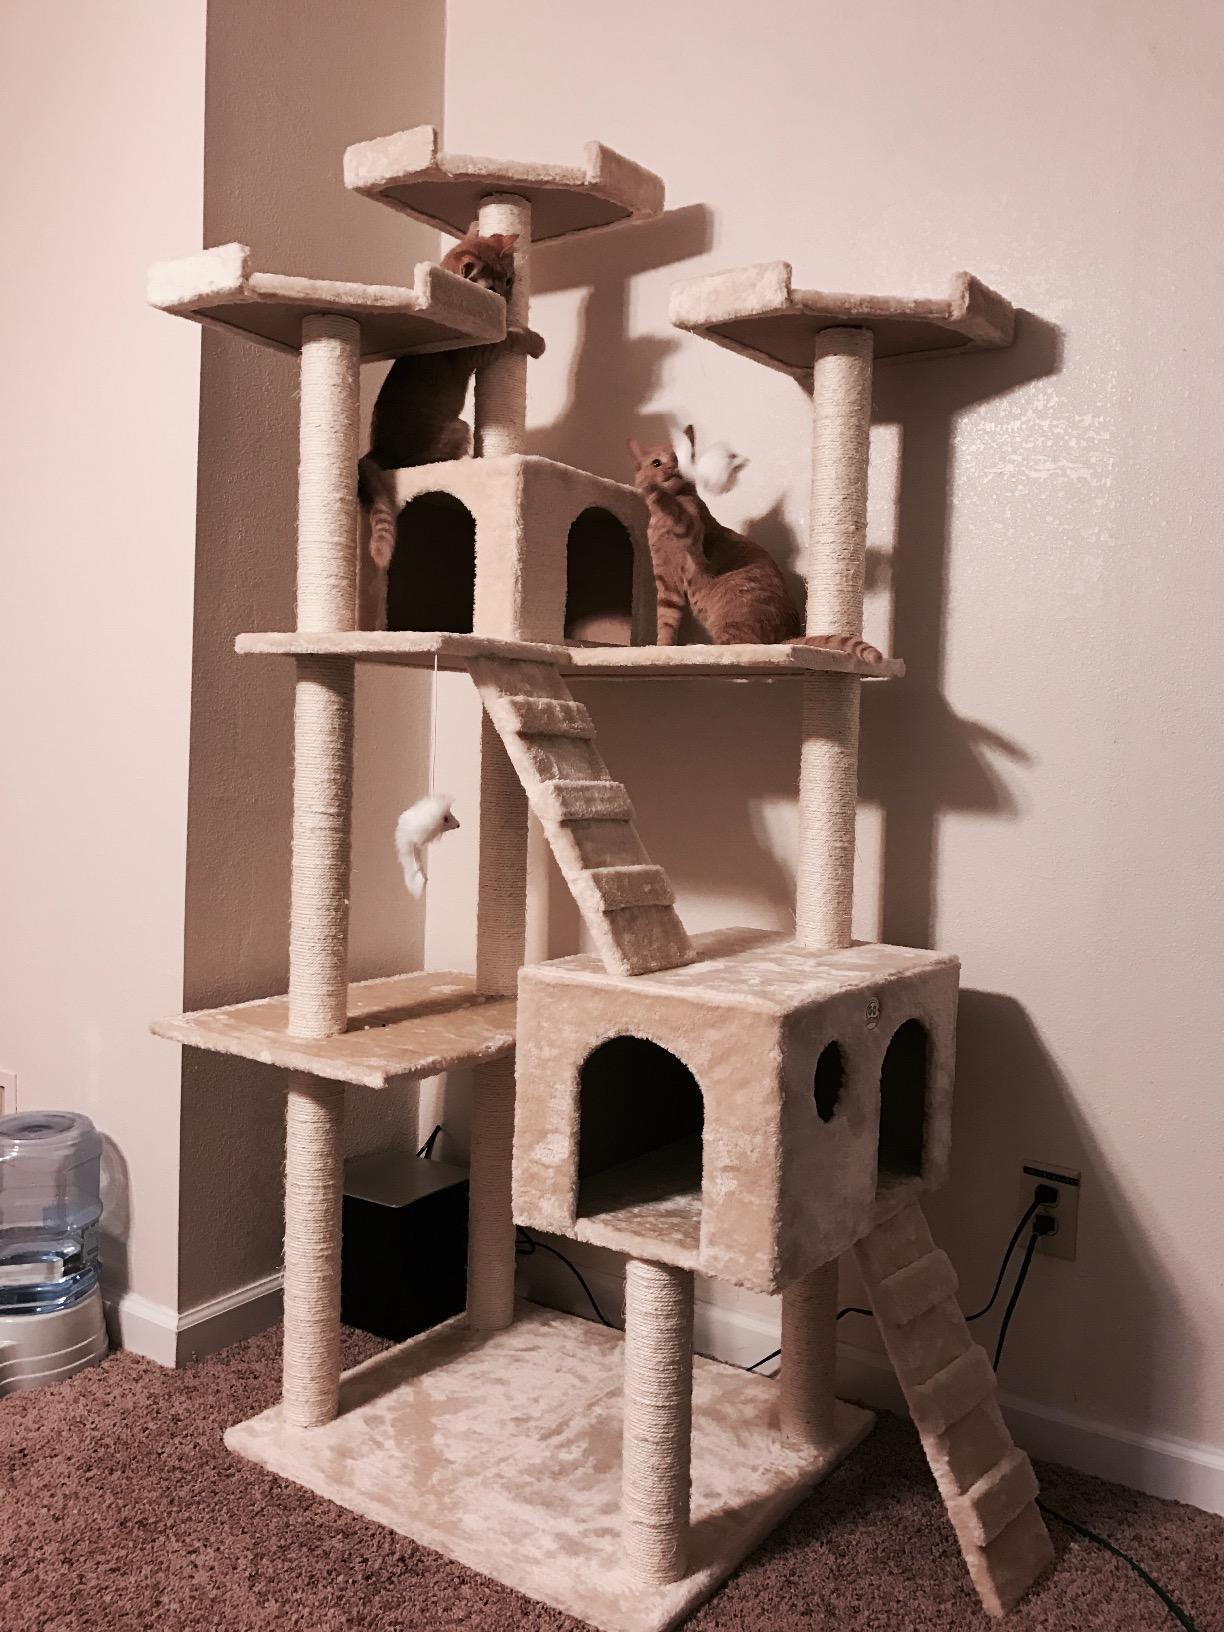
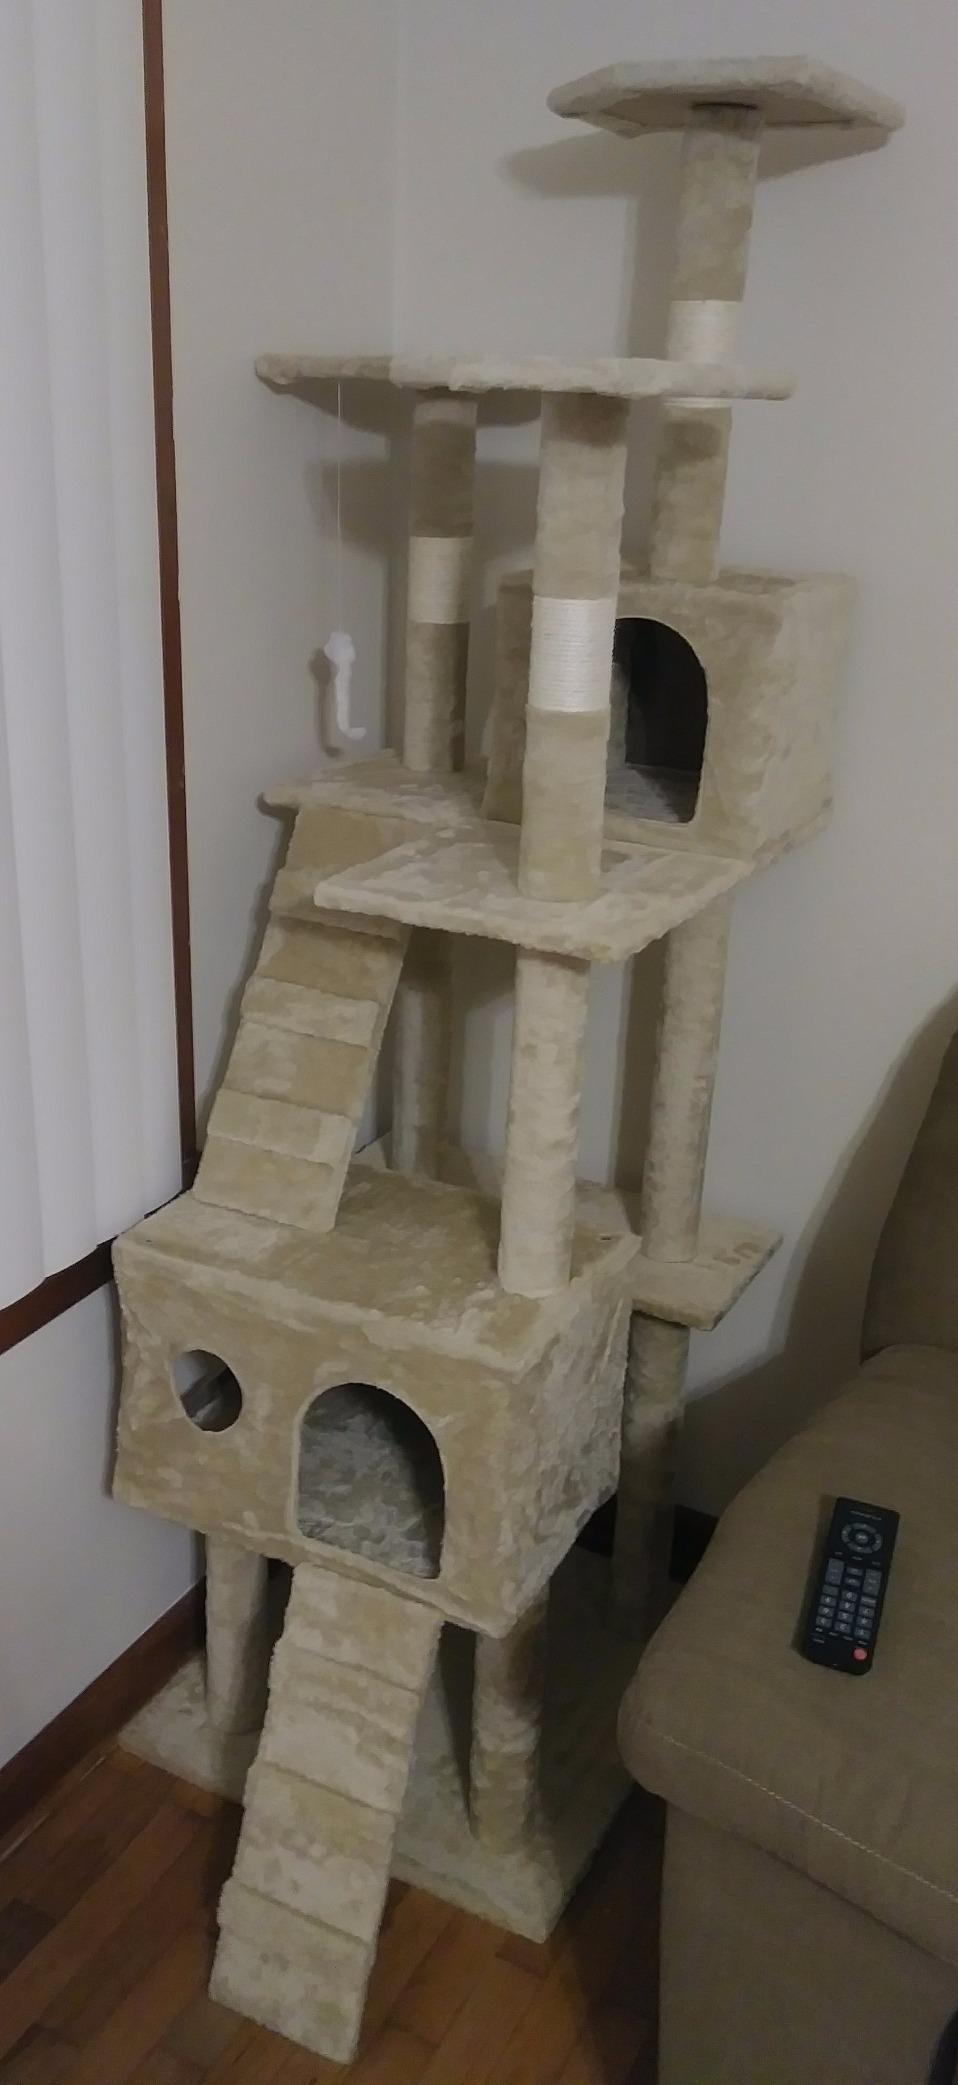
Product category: items_cat tree
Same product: yes